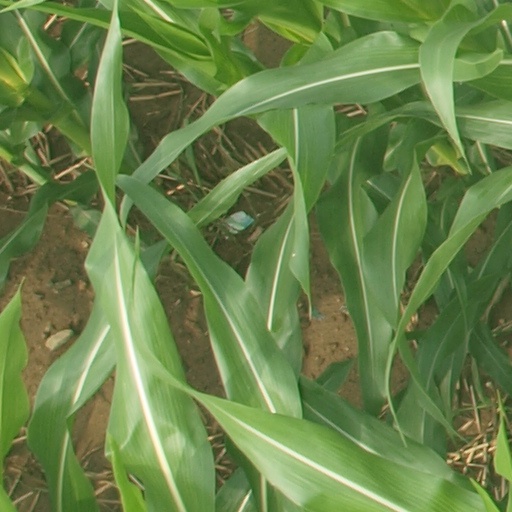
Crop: maize; corn